From Impressionism to Anime

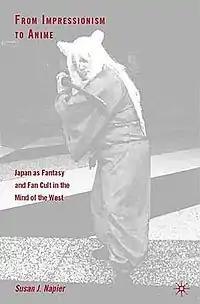
Cover of book

From Impressionism to Anime: Japan as Fantasy and Fan Cult in the Mind of the West is a scholarly book by Susan J. Napier, published in 2007 by Palgrave Macmillan. It connects Japanophilia, Orientalism, Japonisme, and the modern anime and manga fandom.